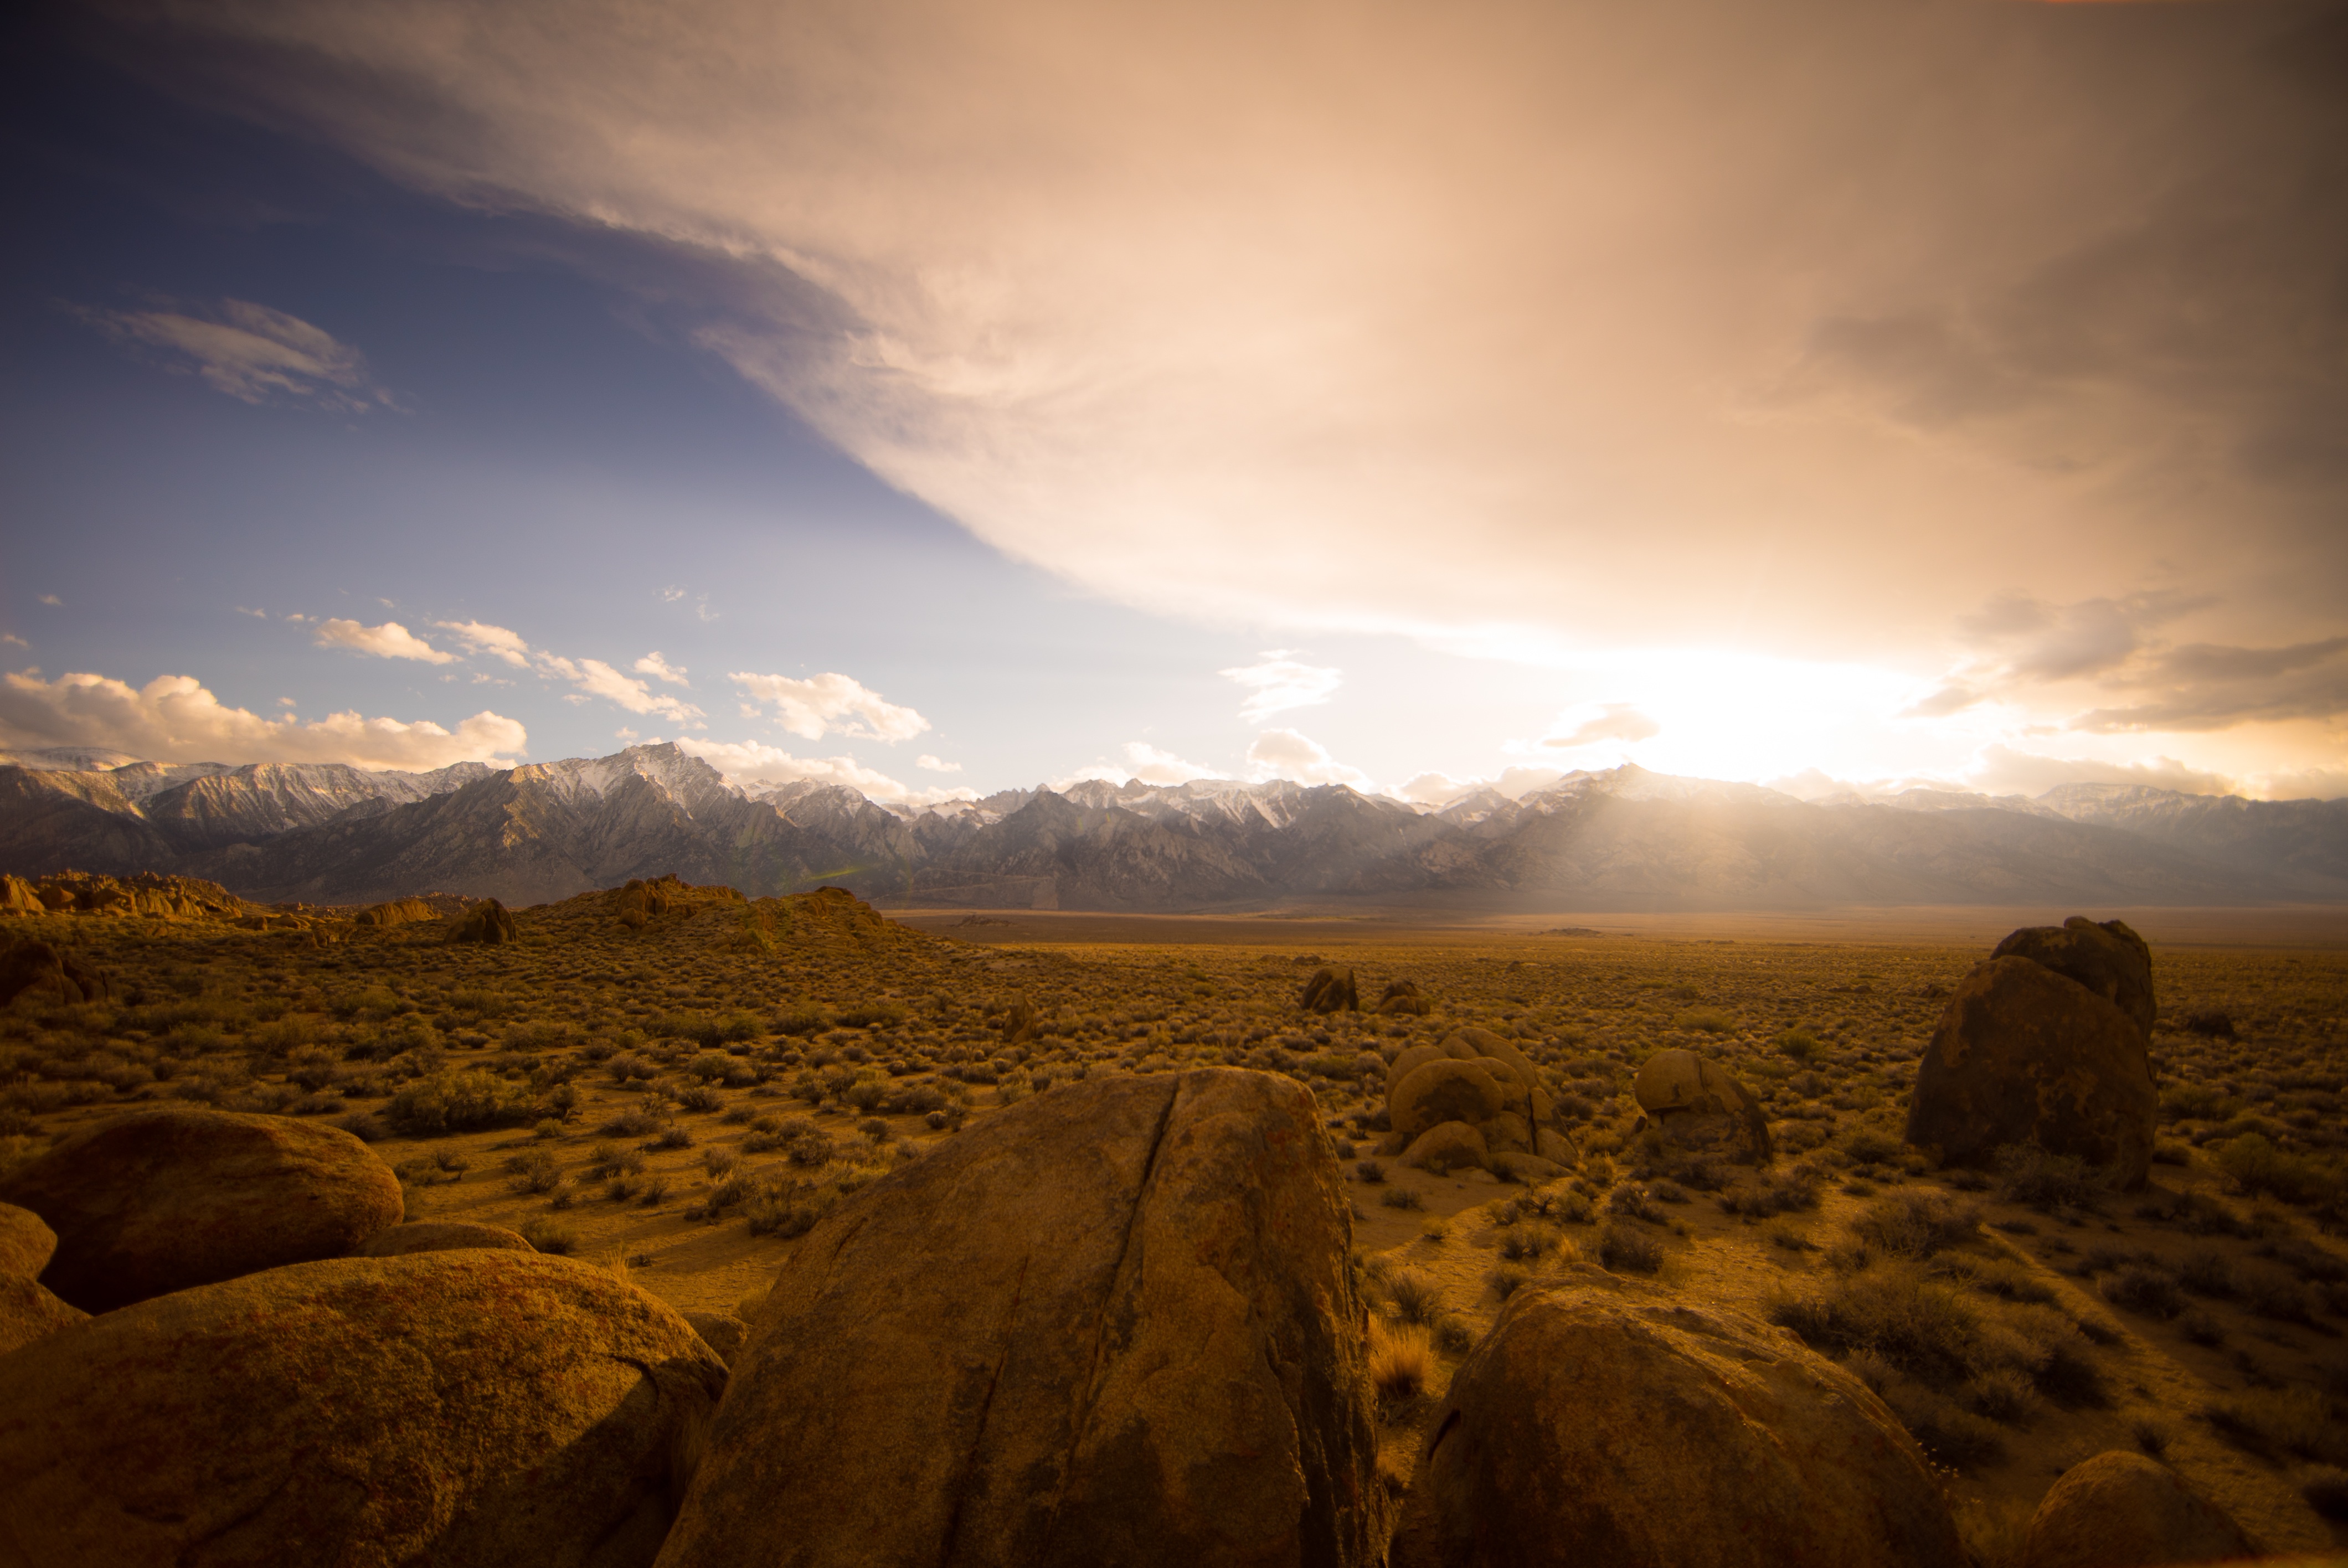
landscape, nature, rock, horizon, wilderness, mountain, cloud, sky, sun, sunrise, sunset, field, sunlight, morning, hill, desert, dawn, valley, dusk, evening, plain, badlands, plateau, wadi, meteorological phenomenon, natural environment, mountainous landforms